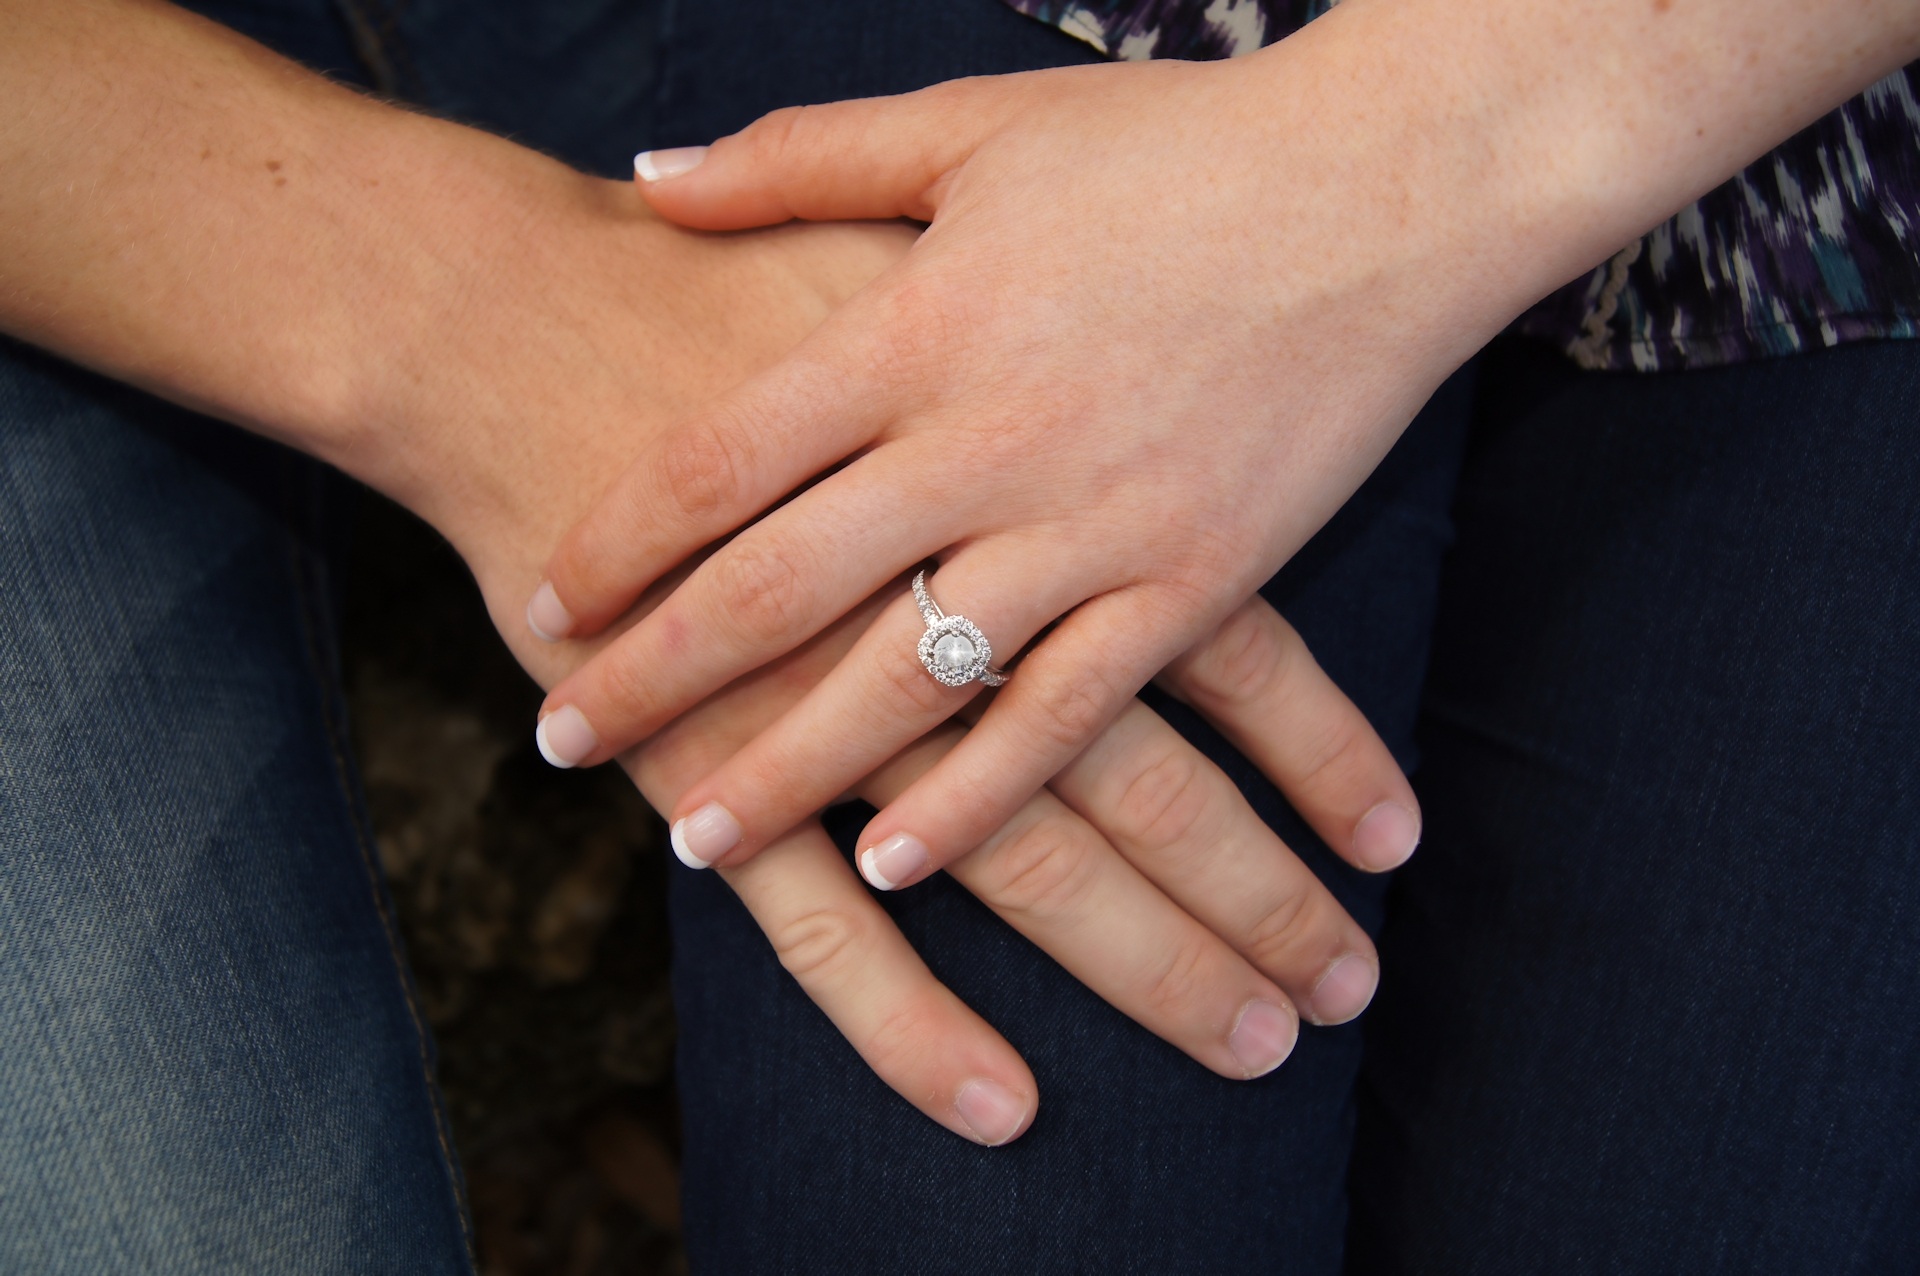
hand, ring, love, young, finger, couple, romance, romantic, together, arm, wedding, bride, nail, marriage, engagement, wedding ring, jewellery, friends, happy, happiness, relationship, hands, diamond, promise, fashion accessory